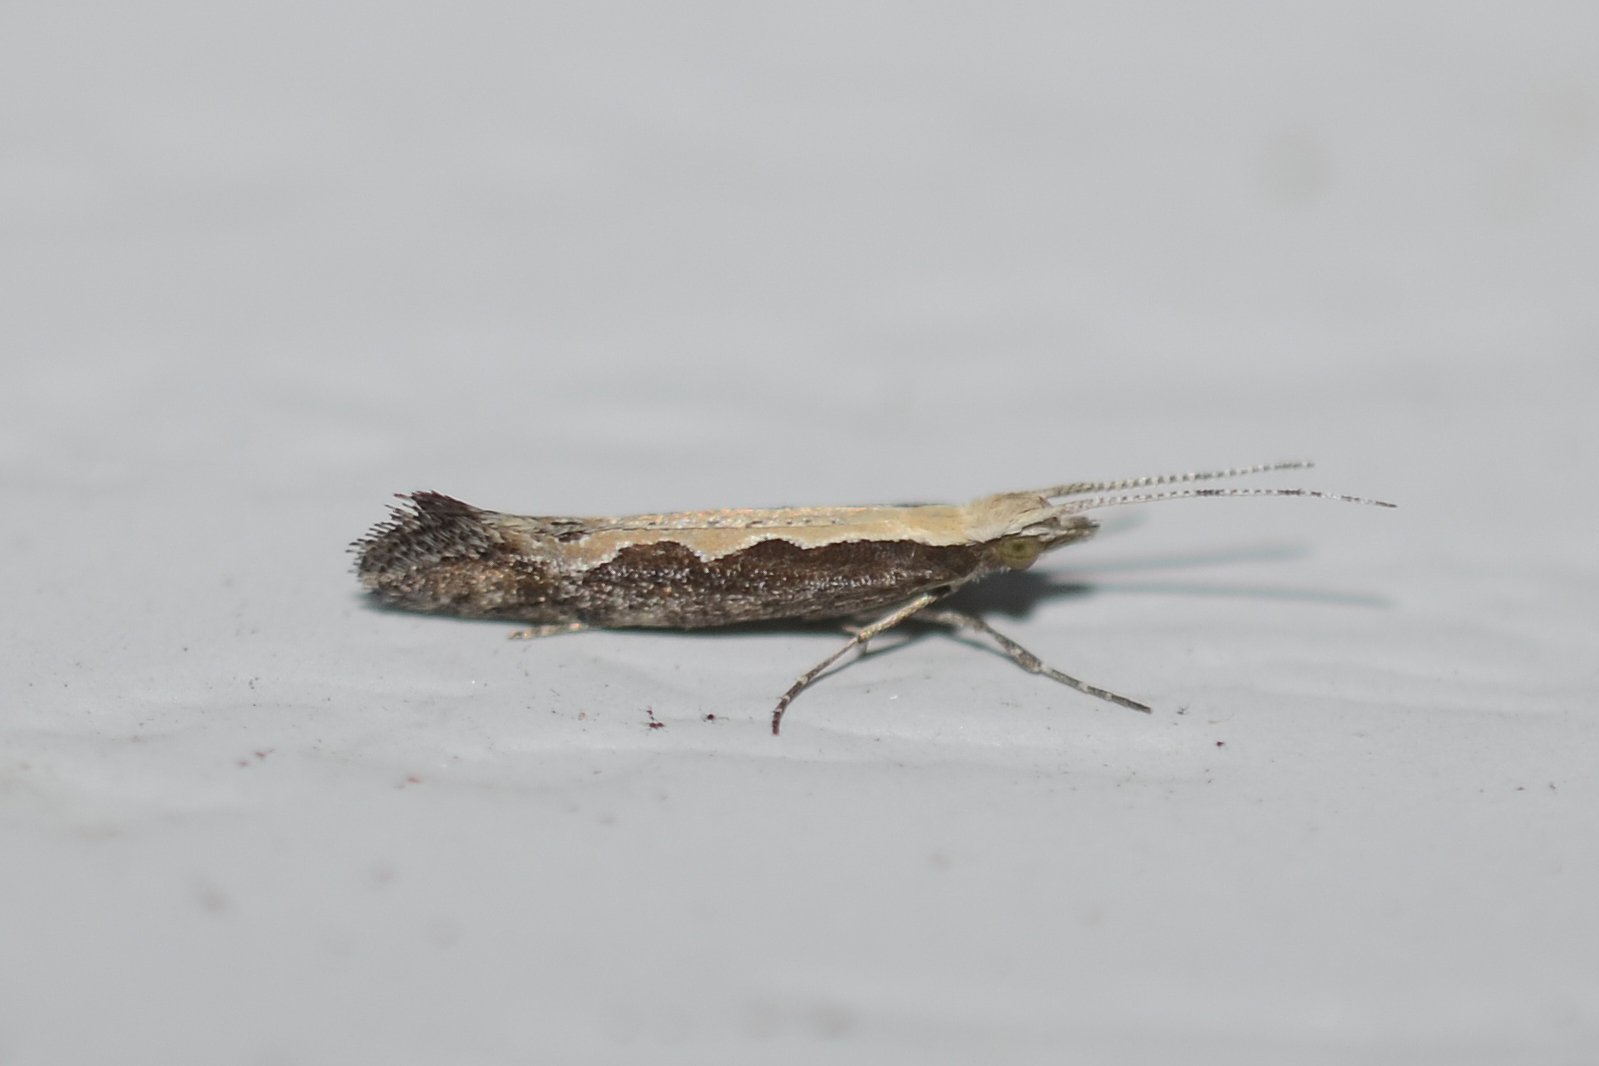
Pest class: diamondback_moth